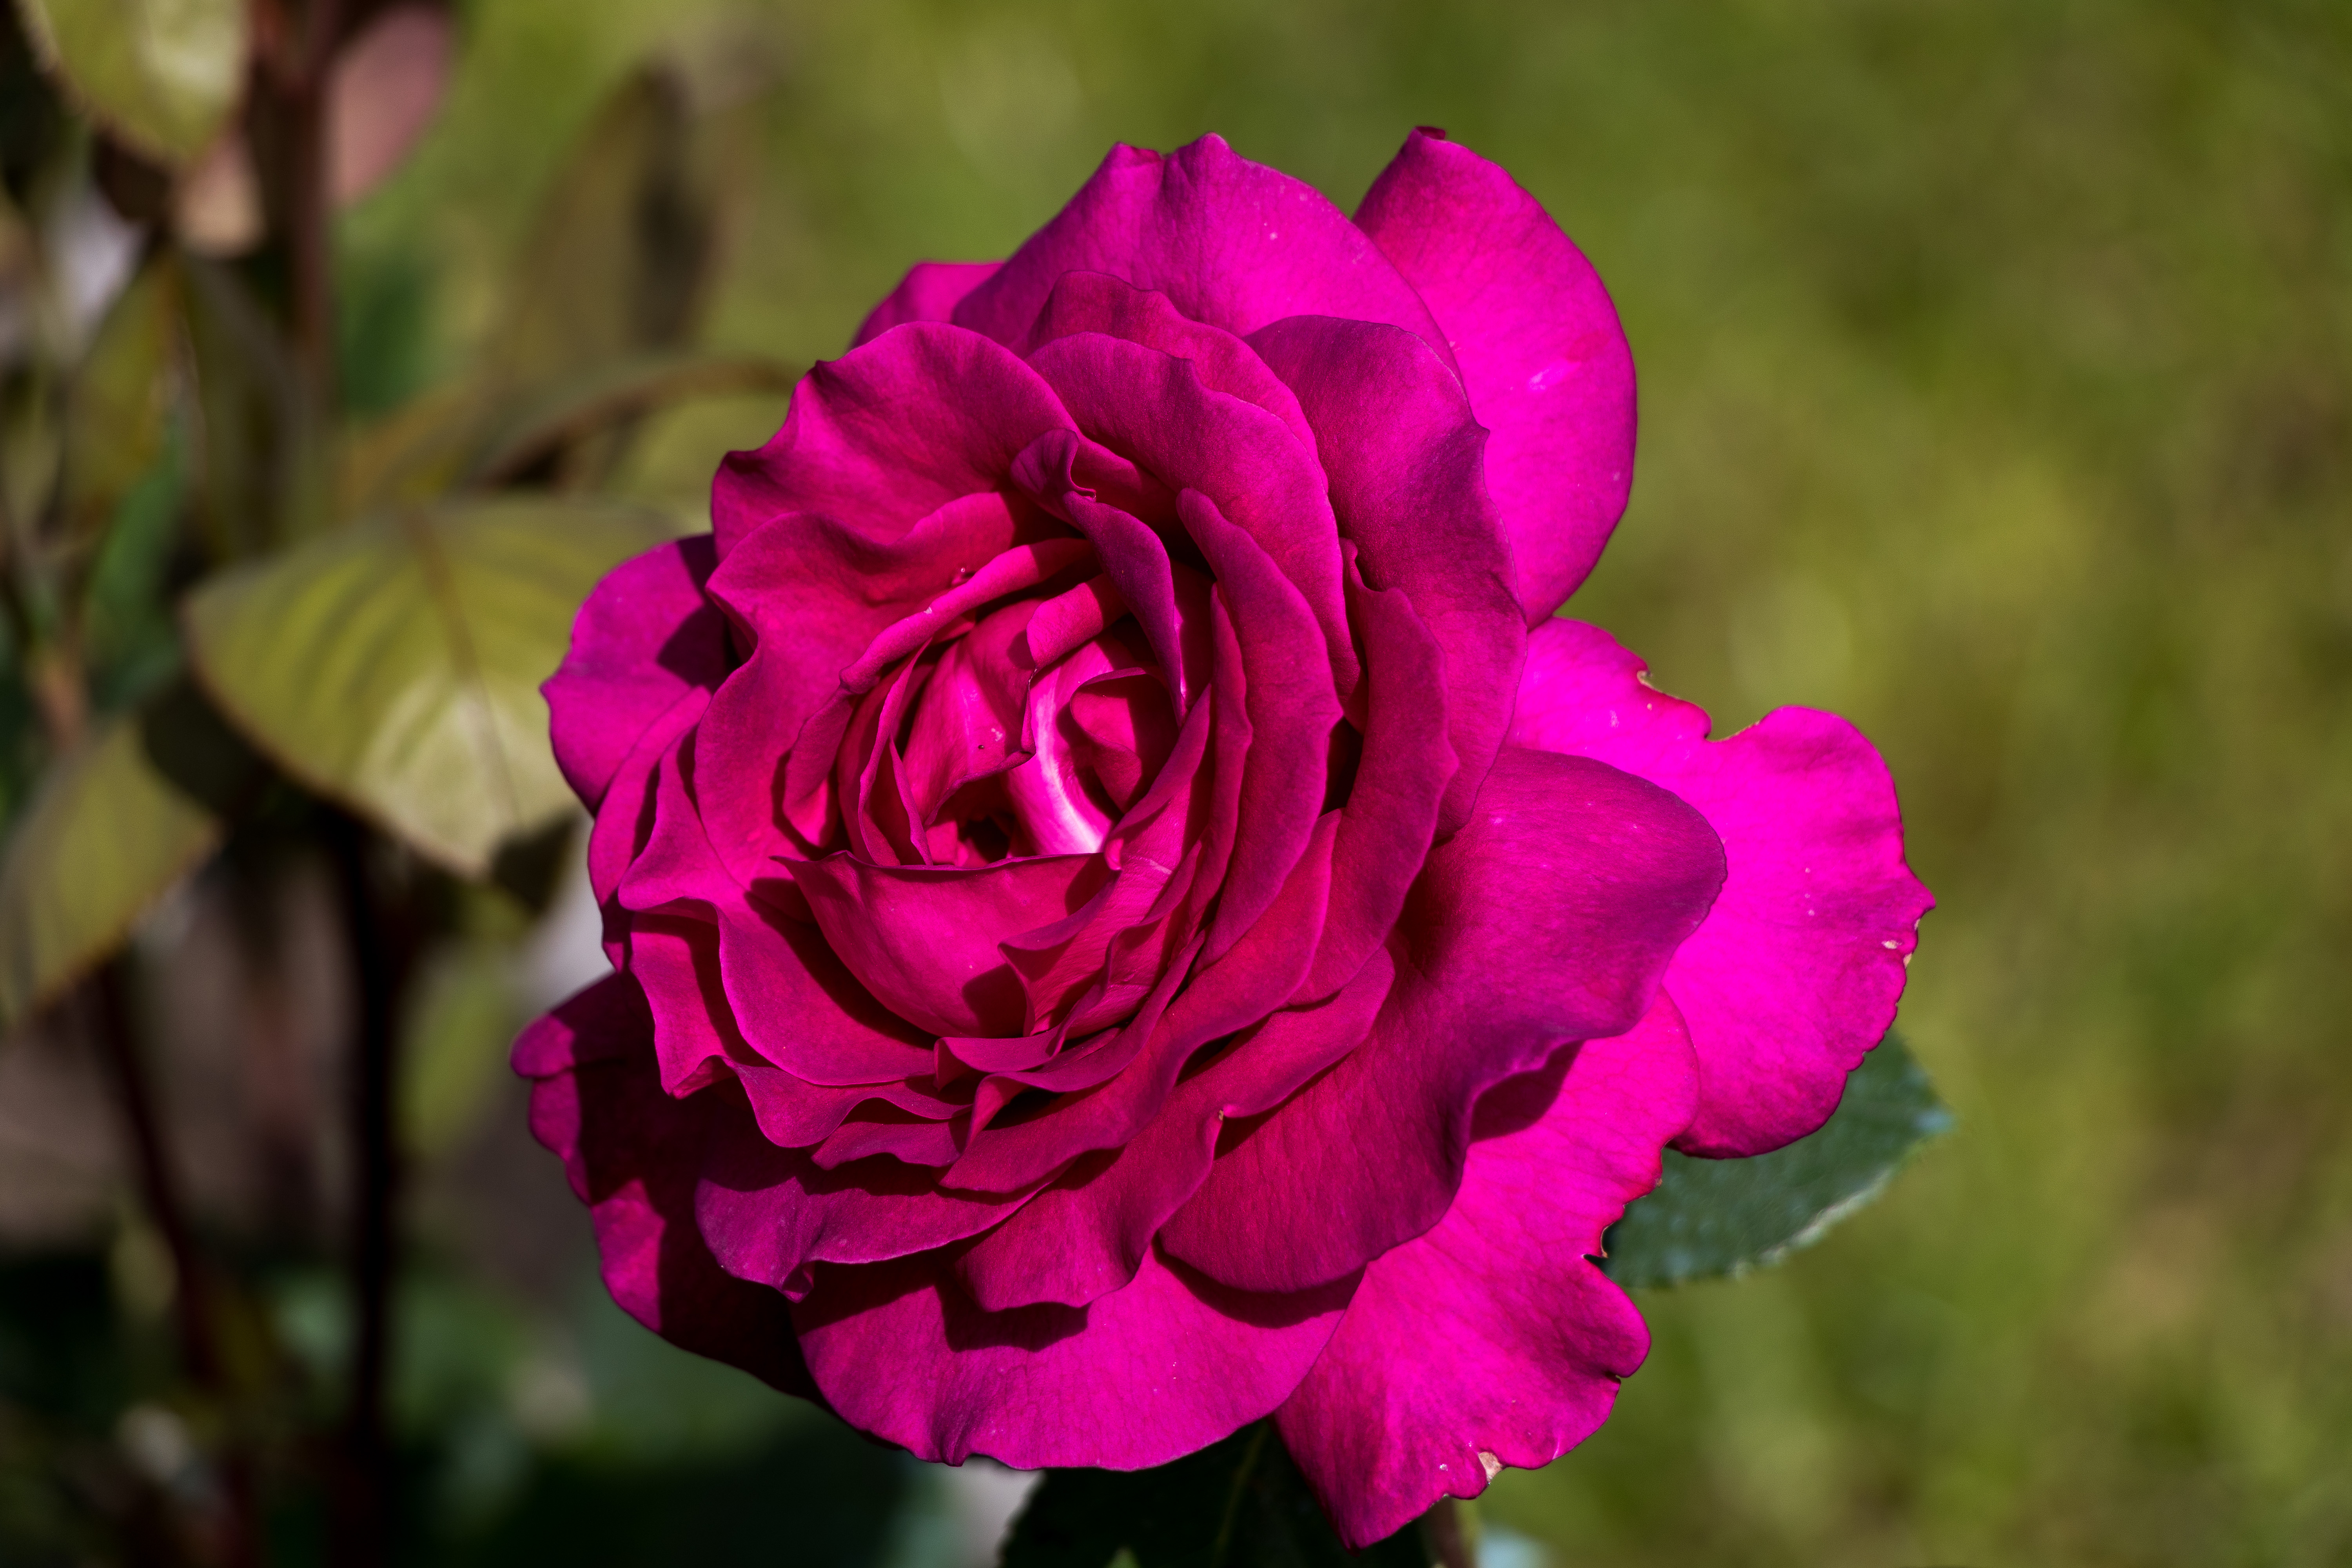
flowers, petals, nature, colorful, flower, flower garden, smell, living, happiness, summer, bloom, plants, garden, village, rural area, petal, Colorfulness, magenta, pink, purple, rose family, botany, flowering plant, garden roses, rose order, violet, carmine, rose, terrestrial plant, annual plant, spring, close up, herbaceous plant, Hybrid tea rose, plant stem, wildflower, floribunda, rosa centifolia, perennial plant, macro photography, begonia, camellia, ericales